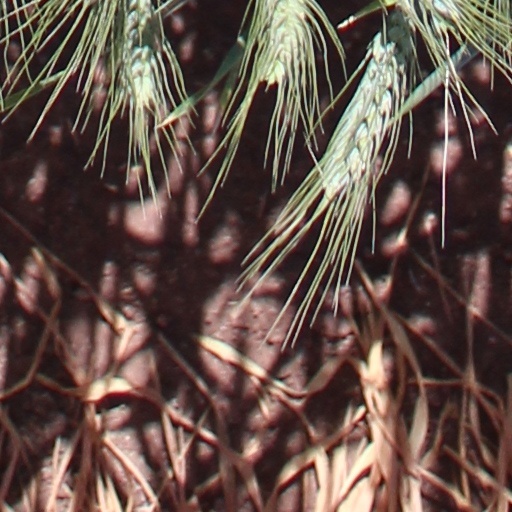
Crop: wheat